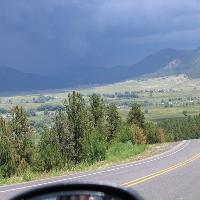
Weather: cloudy or overcast